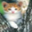
Label: cat